Historic Cemeteries of New Orleans

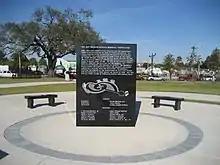
Central Monument on the Hurricane Katrina Memorial Cemetery (photo courtesy of Infrogmation)

The Firemen's Benevolent Association established the Cypress Grove Cemetery. The association subsequently opened their cemetery to people who were not members of their association. Other society tombs of the era included the Masons, the Independent Order of Odd Fellows, and the Protective Order of Elks. Trade unions also built association funerary monuments. An early example was the New Orleans Typographical Union, which was the first labor union in the city. They completed their association tomb in Greenwood Cemetery in 1855.